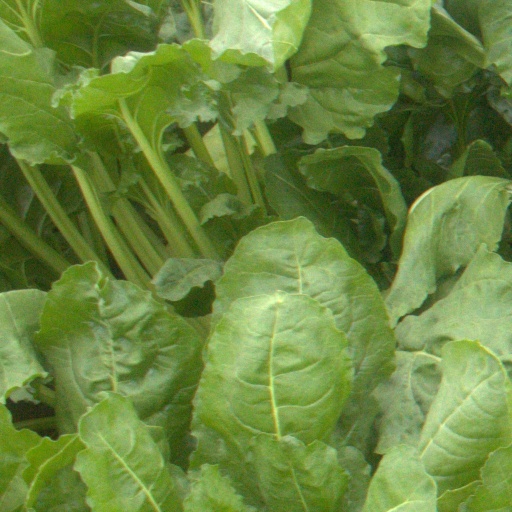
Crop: sugar beet